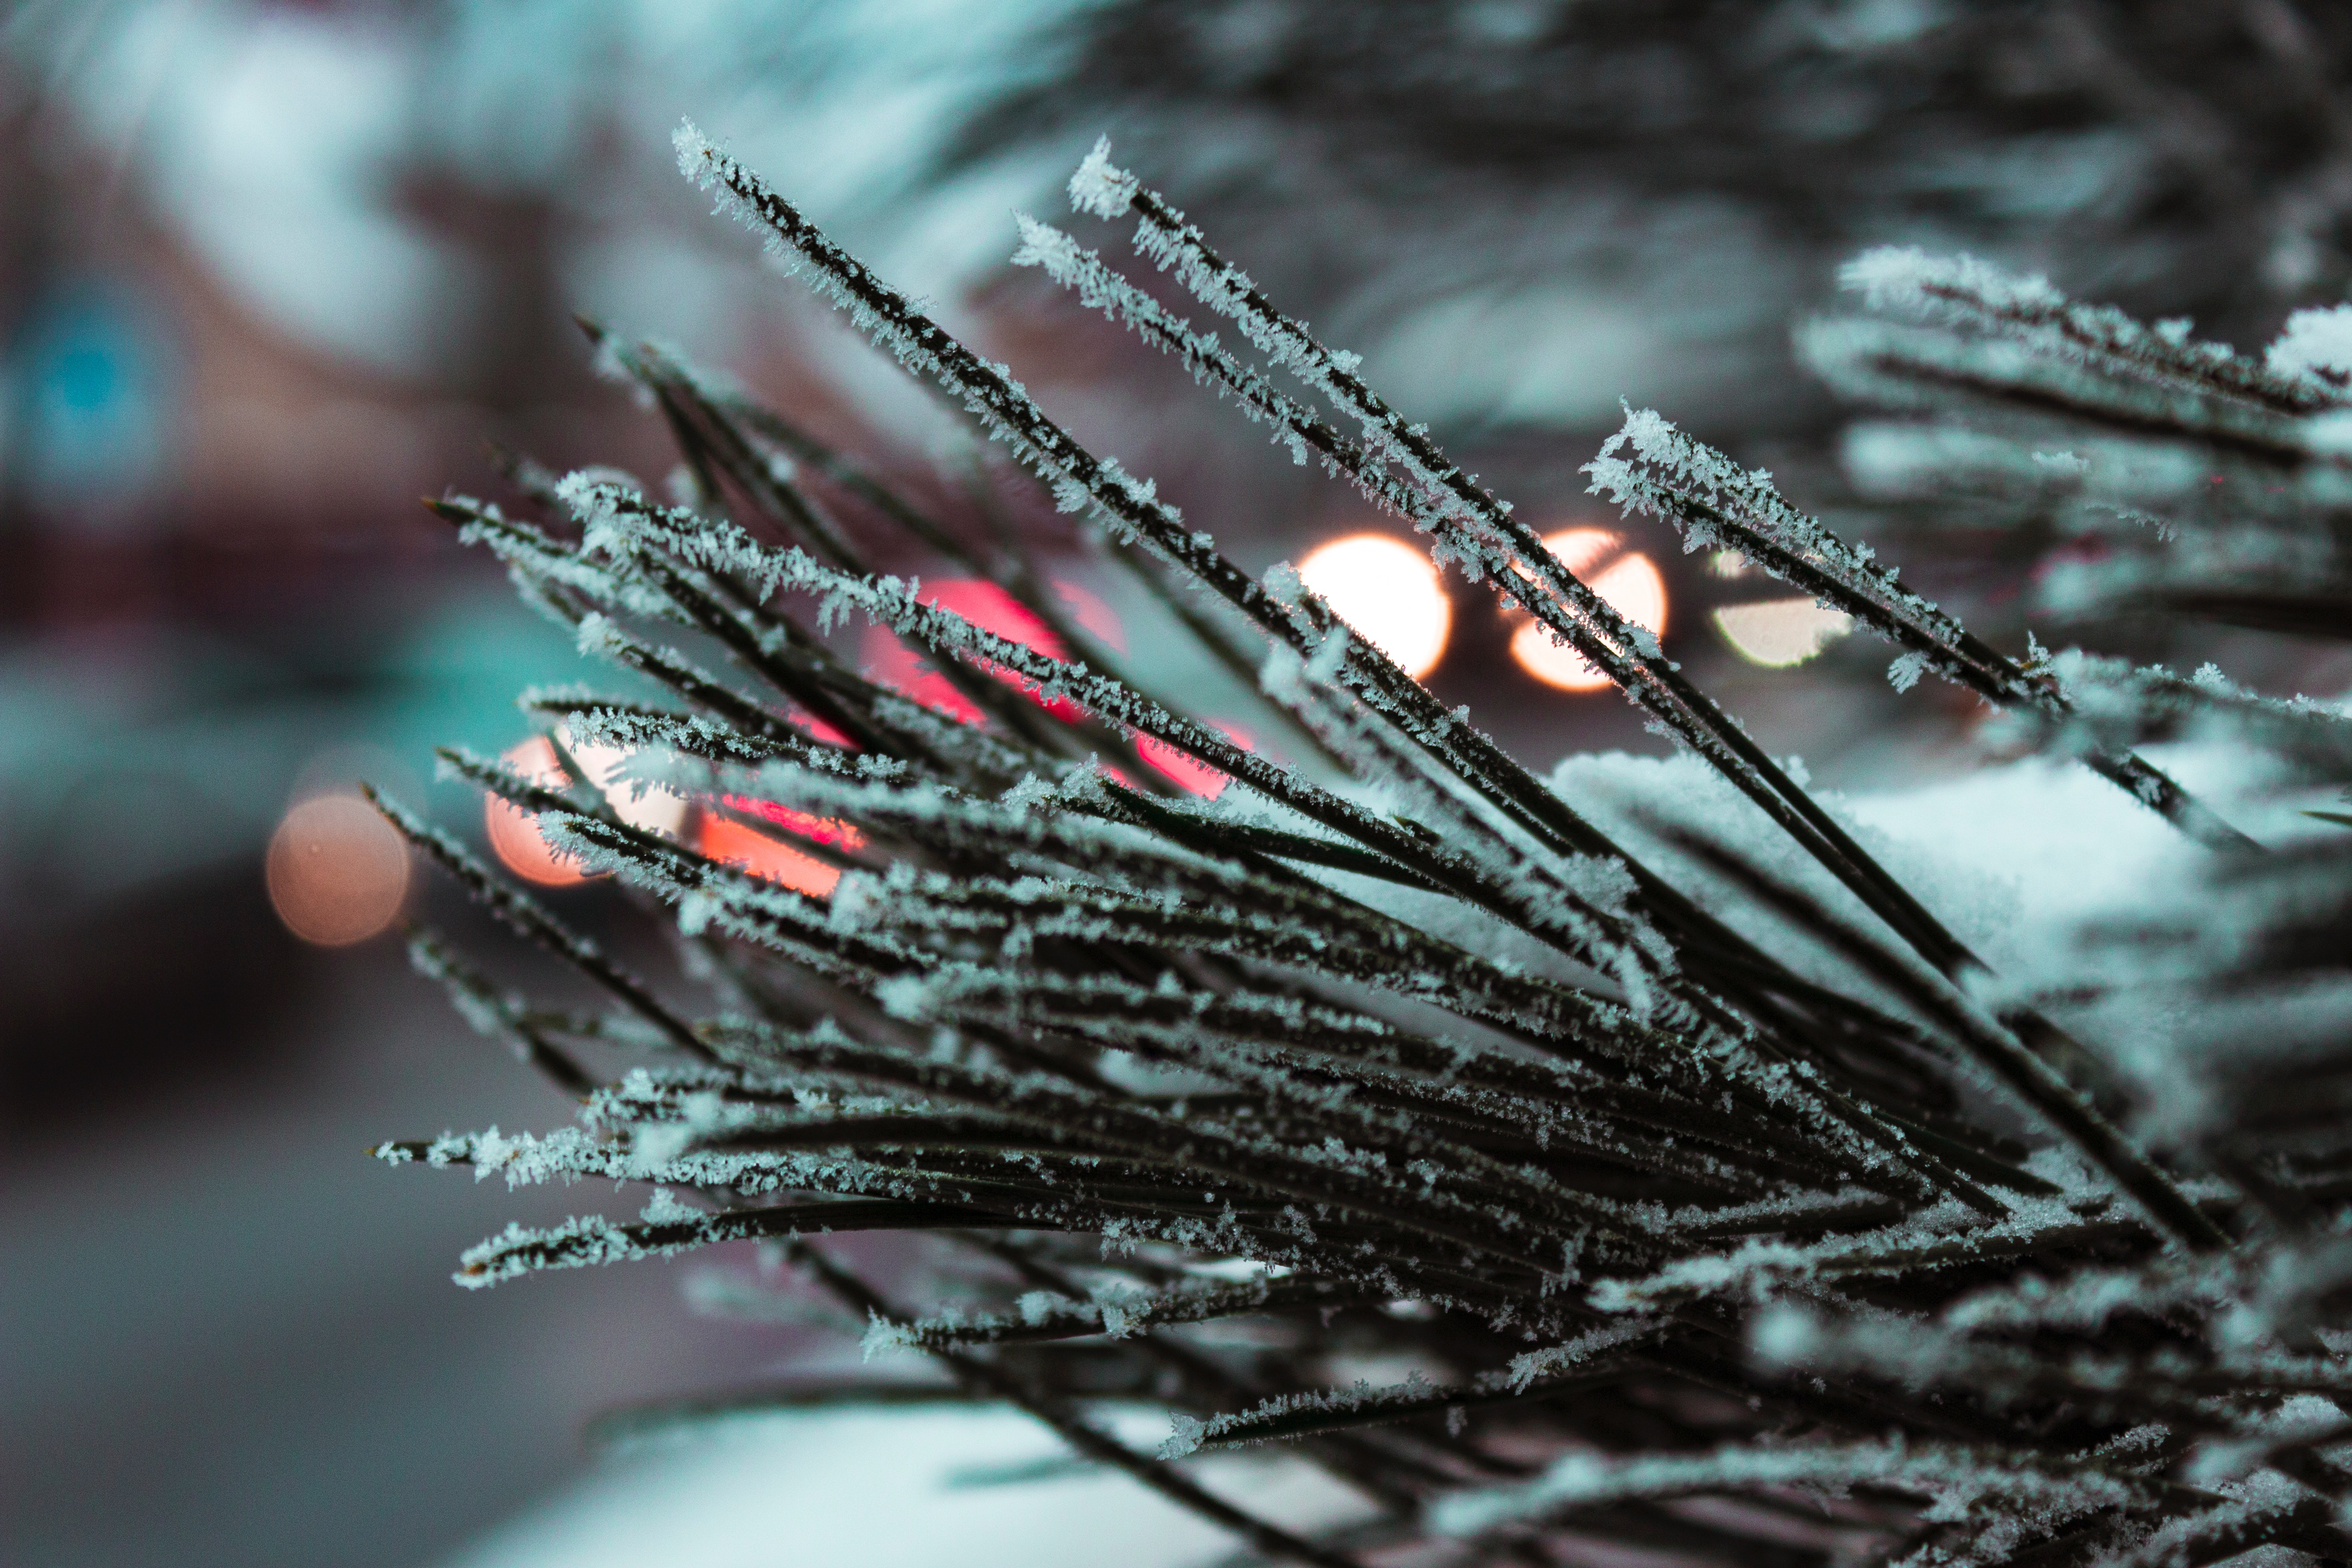
water, winter, frost, branch, freezing, twig, tree, snow, plant, organism, close up, leaf, macro photography, grass, photography, pine family, pine, vascular plant, flower